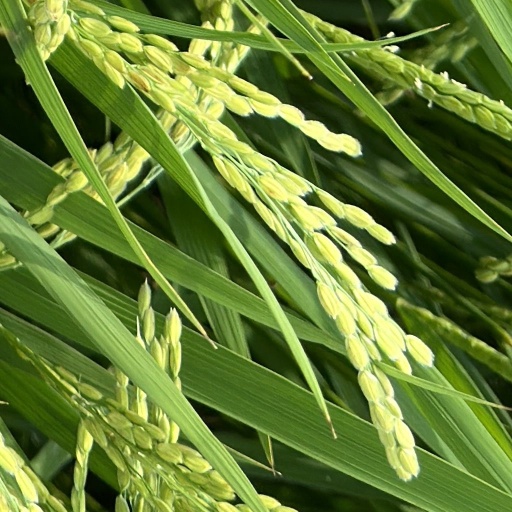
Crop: rice